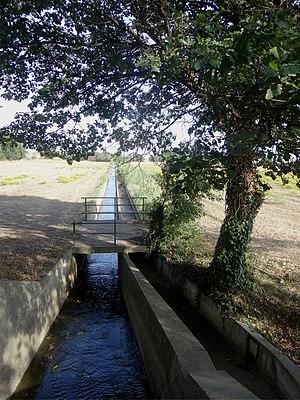
Canal de Perpignan, Perpignan, Pyrénées-Orientales, France. Dérivation de l'Agouille de Fontcouverte (Foncoberta), affluent de la rivière Le Réart.
Le Réart est une rivière du Roussillon dont le cours d'environ trente kilomètres s'inscrit dans le département des Pyrénées-Orientales, en région Occitanie.